Guangxiao Temple (Putian)

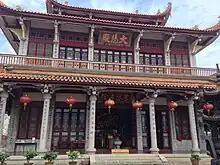
The Great Compassion Hall at Guangxiao Temple.

Guangxiao Temple occupies a building area of and the total area including temple lands, forests and mountains is over .